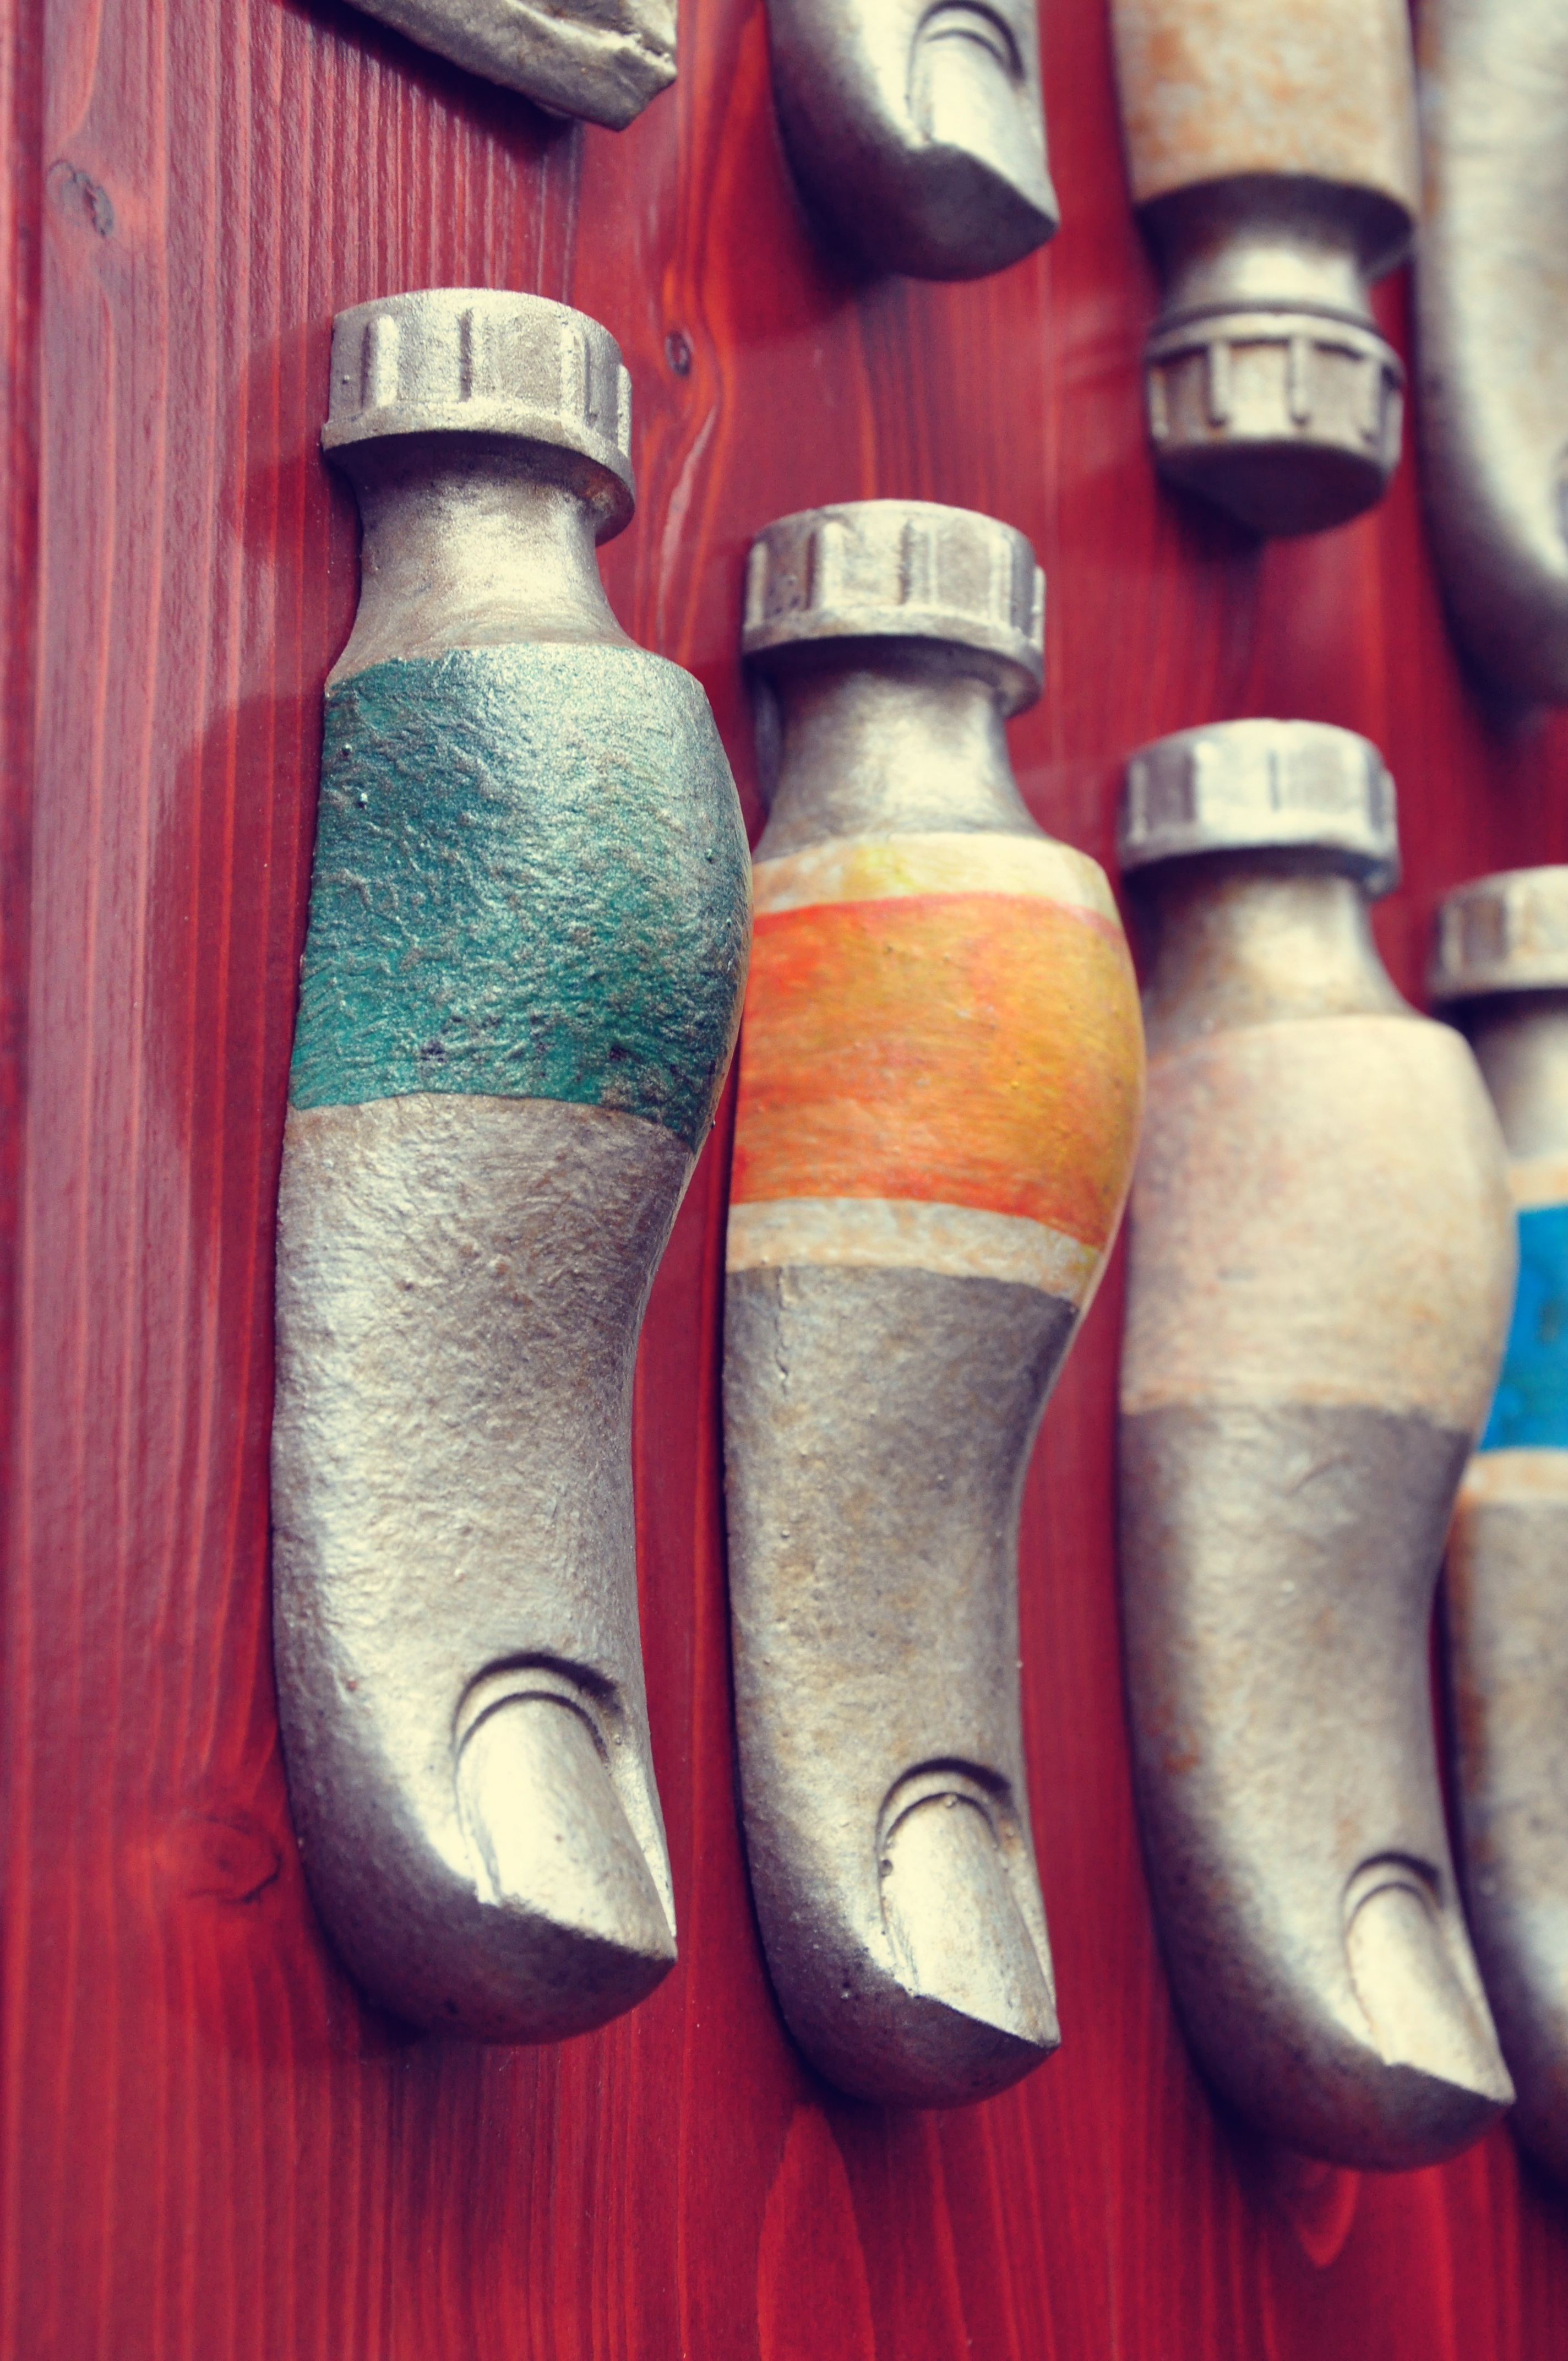
shoe, boot, leg, finger, red, color, arm, human body, art, decorative, footwear, sock, pigment, czech, fashion accessory